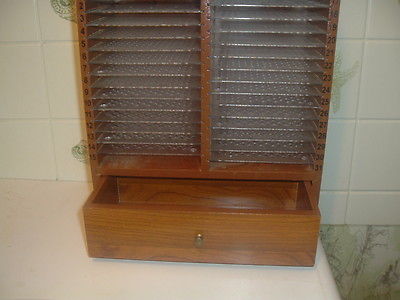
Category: cabinet